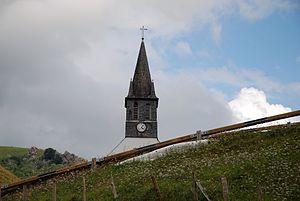
Estérençuby est une commune française, située dans le département des Pyrénées-Atlantiques en région Nouvelle-Aquitaine.